Russian Civil War

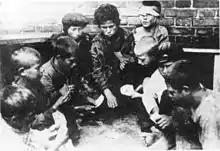
Street children during the Russian Civil War

At the beginning of 1920, Denikin was reduced to defending Novorossia, the Crimean peninsula, and the Northern Caucasus. On 26 January, the Caucasian army retreated beyond the Manych. On 7 February, the Reds occupied Odessa, but then Makhno's anarchists started fighting the Fourteenth Red Army. On 20 February, Denikin succeeded in recapturing Rostov, his last victory, before giving it up soon after.